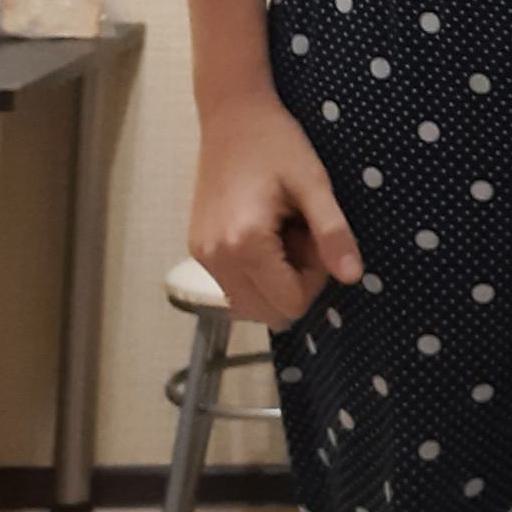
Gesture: no_gesture